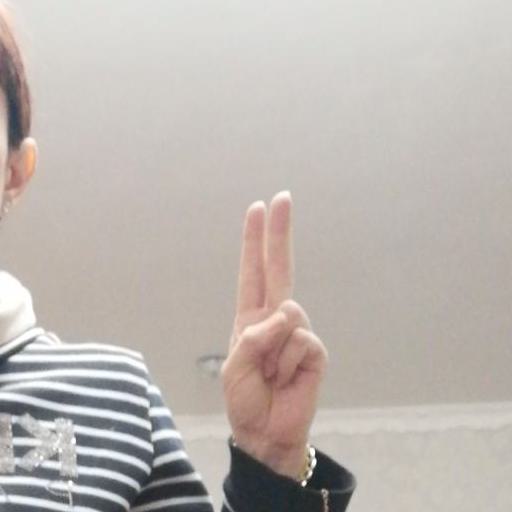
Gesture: two_up